Overeaters Anonymous

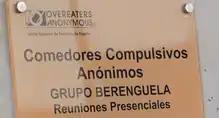
Comedores Compulsivos Anónimos (Overeaters Anonymous) group in Santiago de Compostela (Spain)

The OA program is based on the twelve steps and twelve traditions of Alcoholics Anonymous. Small changes have been made to make these applicable to eating disorders, but such adaptation has been minimal. To take the twelve steps and practice the twelve traditions, OA program literature recommends using nine "Tools of Recovery." These are A Plan of Eating, Sponsorship, Meetings, the Telephone, Writing, Literature, an Action Plan, Anonymity and Service. These tools are considered critical to obtaining and maintaining abstinence.